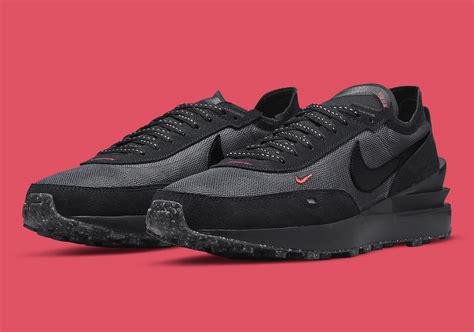
Brand: Nike
Model: Waffle One